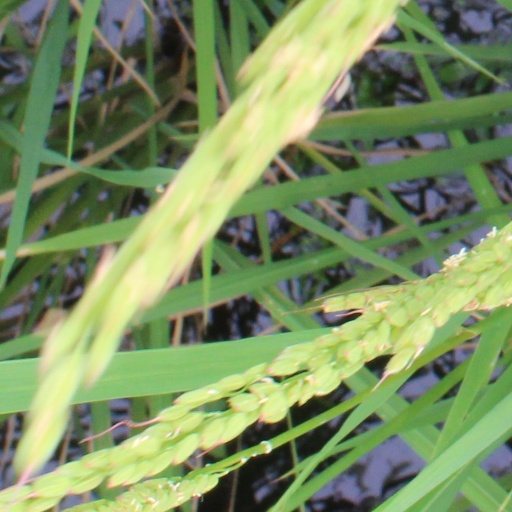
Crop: rice